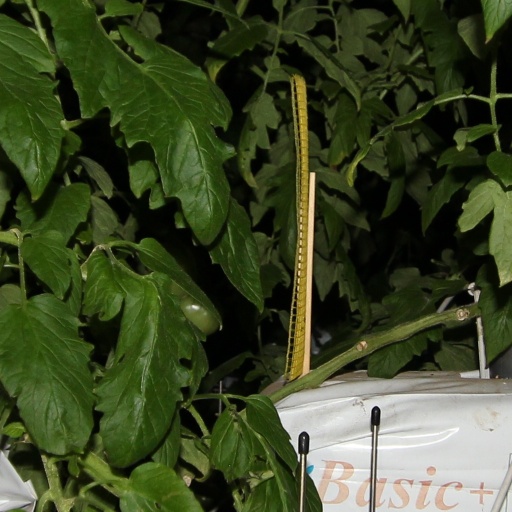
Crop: tomato